Saturday Night Fiber

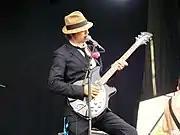
Babyshambles' Pete Doherty performing

Morrissey was billed as headlining the event, although unlike most music festivals, he was not the final act to play the festival. Sets by My Bloody Valentine, Hot Chip and Mika all followed Morrissey, despite being billed lower in the line-up. In a live review, "Clash" actually noted the later slot of My Bloody Valentine as the festival's highlight.